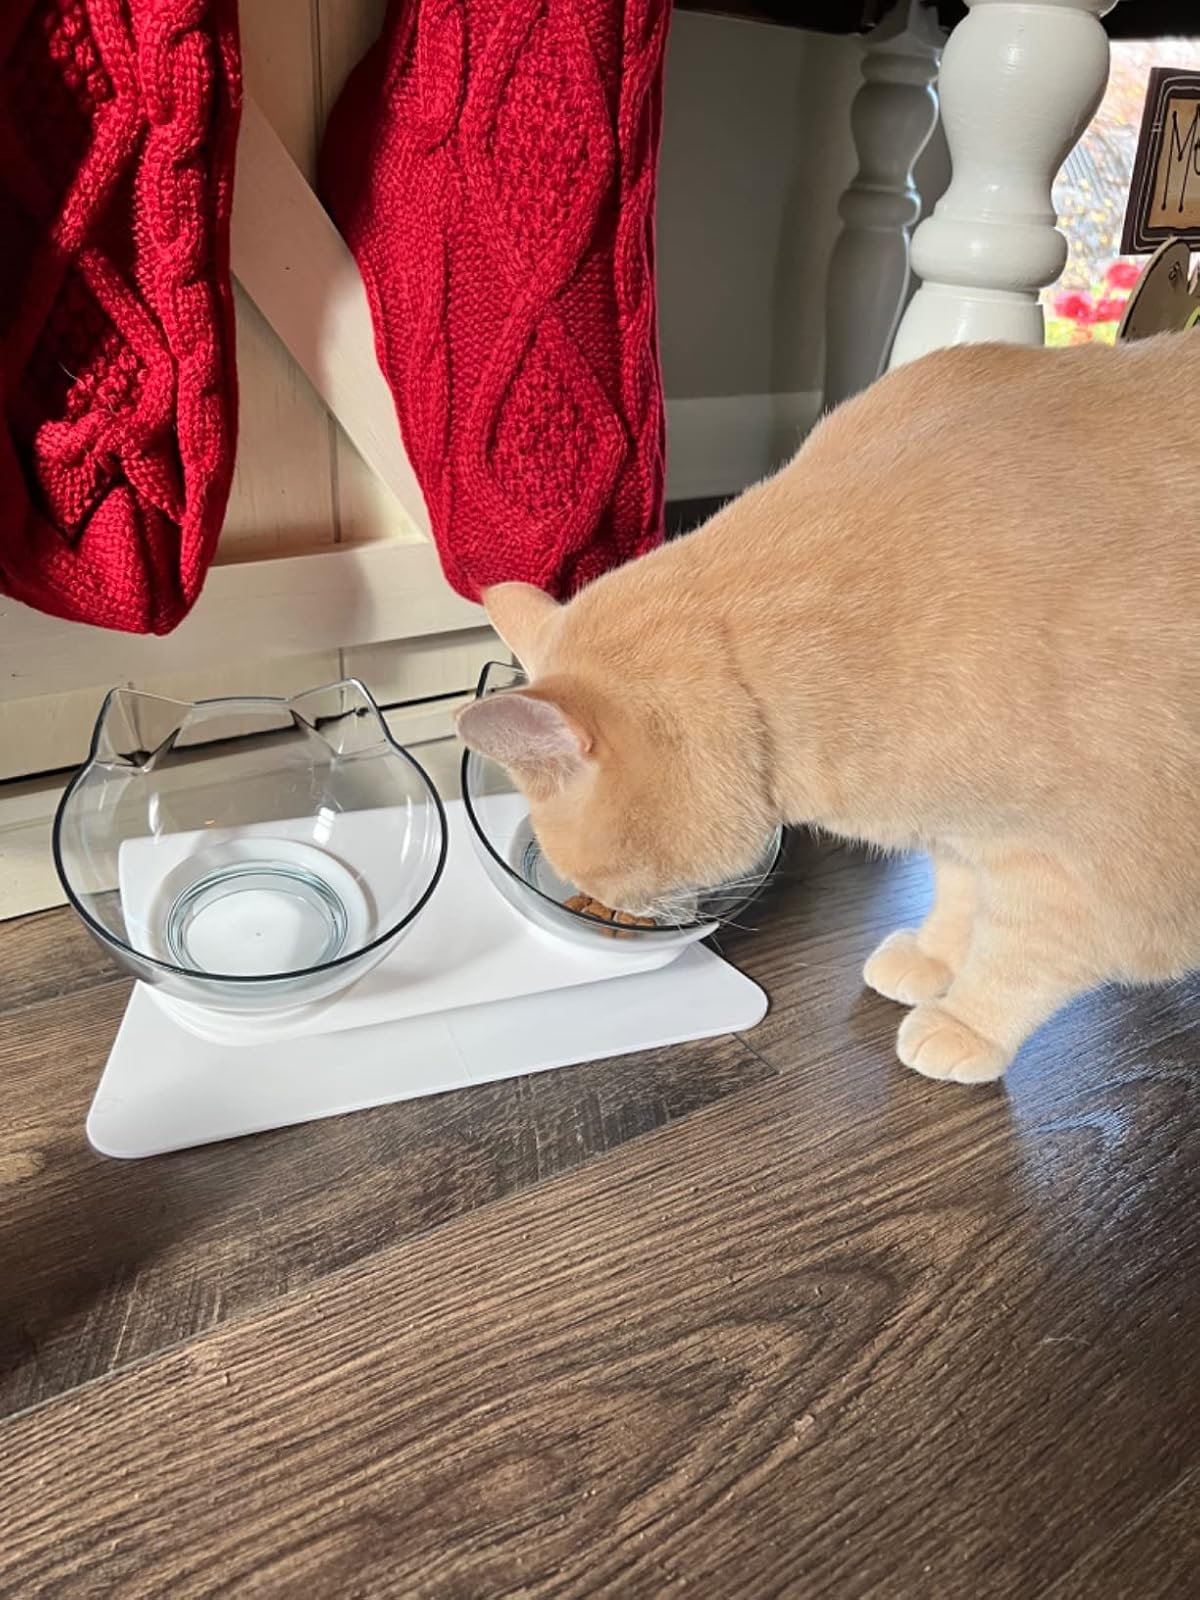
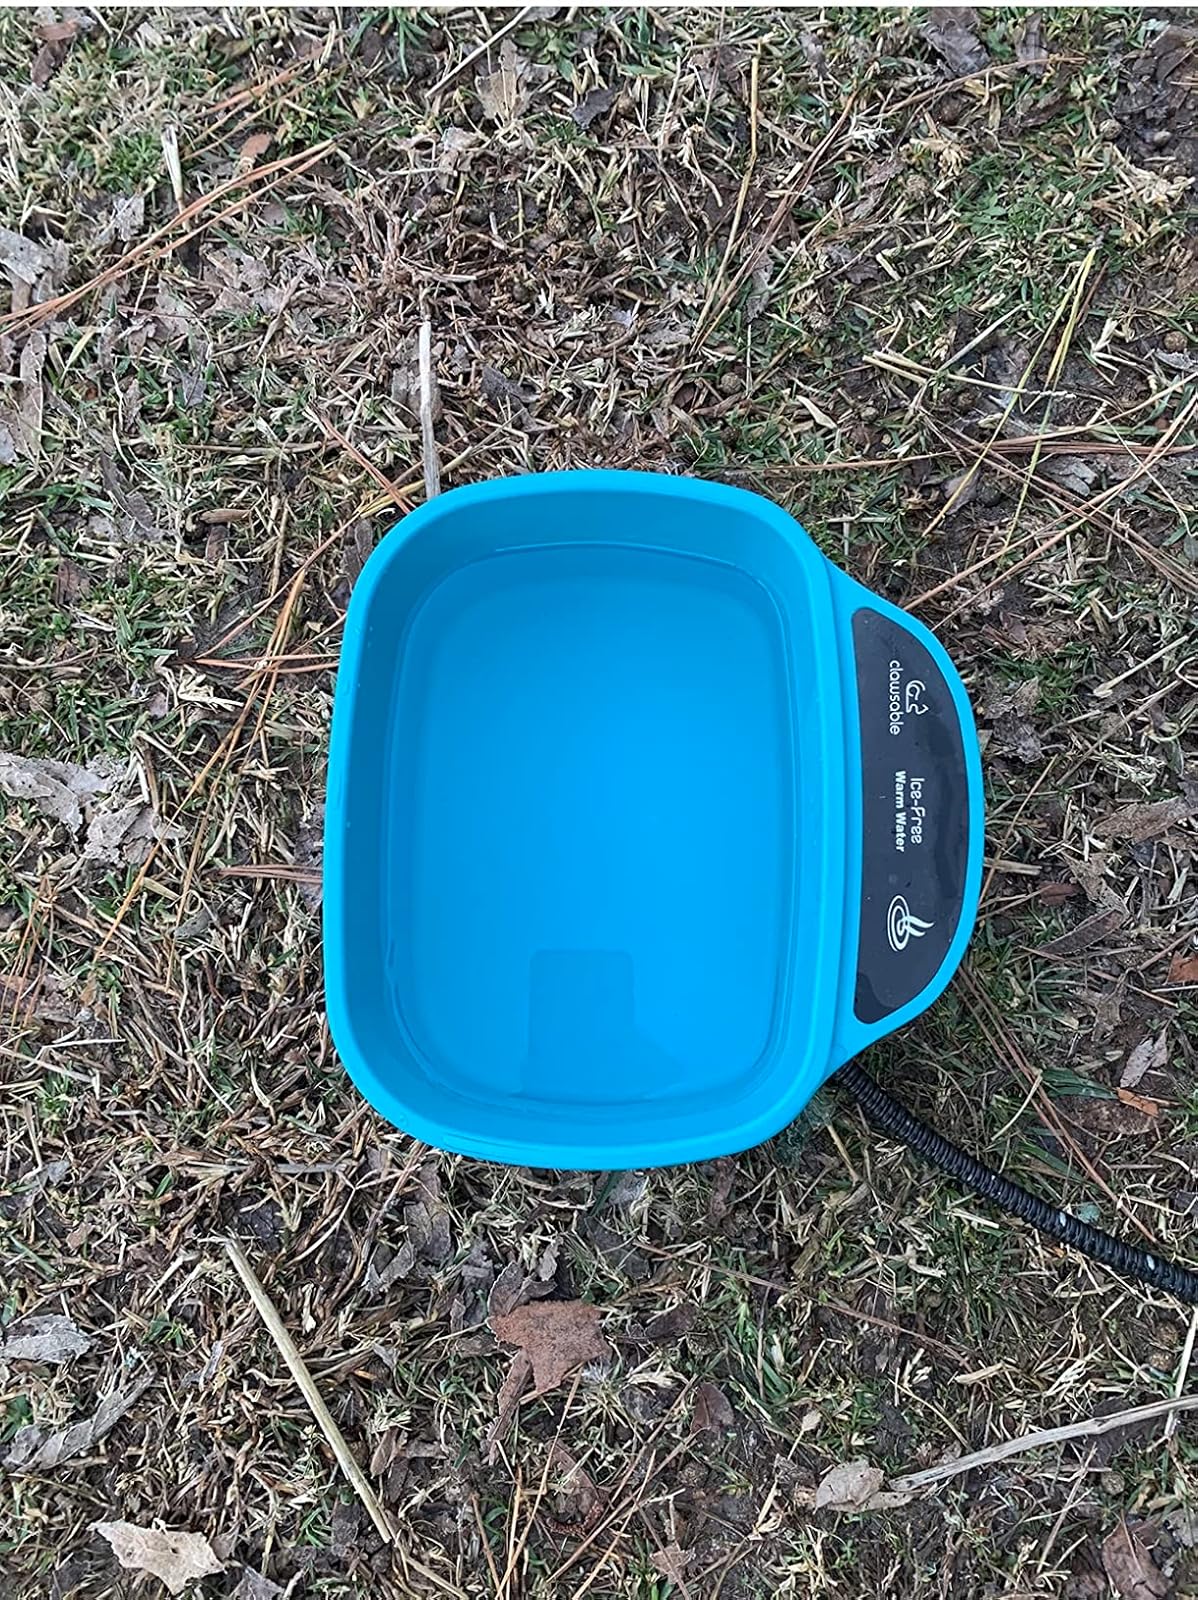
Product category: items_bowl
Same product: no